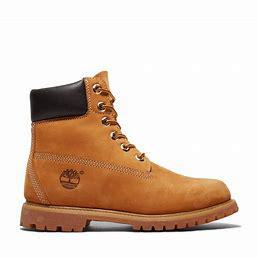
Brand: Timberland
Model: 6